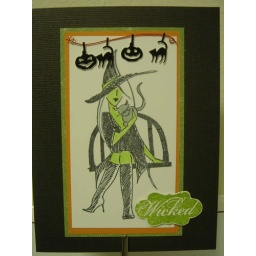
Card and orange cardstock by DCWVGreen patterned paper by SUWitch stamp by Rubber RomanceWicked stamp by Studio G3D embellishment by Recollection